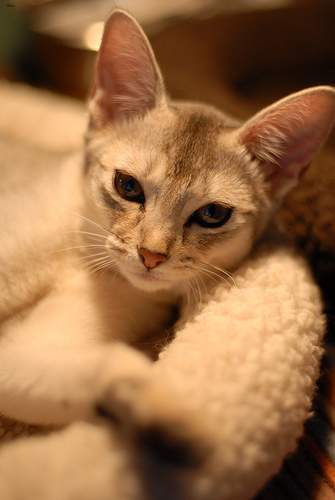
Breed: abyssinian